El Rosario, Sinaloa

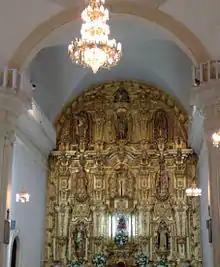
Church of Our Lady of the Rosary

El Rosario is a city and its surrounding municipality in the Mexican state of Sinaloa. It stands at .